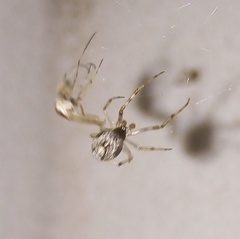
Species: Parasteatoda_tepidariorum